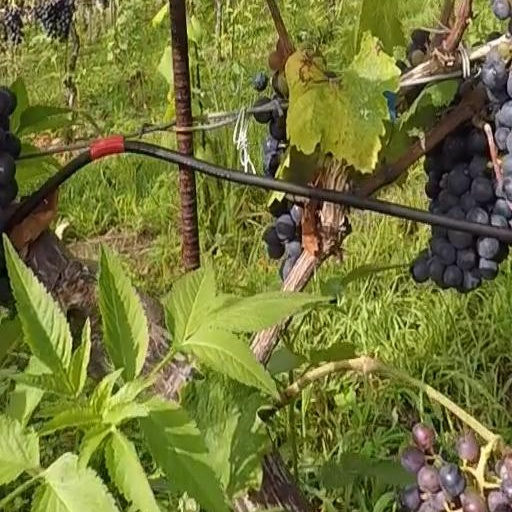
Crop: grape